History of Atlanta

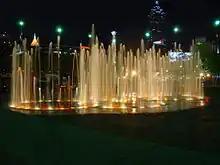
Fountain of Rings at Centennial Olympic Park. The park commemorates the 1996 Summer Olympics

In 1965, an act of the Georgia General Assembly created the Metropolitan Atlanta Rapid Transit Authority, or MARTA, which was to provide rapid transit for the five largest metropolitan counties: DeKalb, Fulton, Clayton, Gwinnett, and Cobb, but a referendum authorizing participation in the system failed in Cobb County. A 1968 referendum to fund MARTA failed, but in 1971, Fulton and DeKalb Counties passed a 1% sales tax increase to pay for operations, while Clayton and Gwinnett counties overwhelmingly rejected the tax in referendum, fearing the introduction of crime and "undesirable elements". In 1972, the agency bought the existing, bus-only Atlanta Transit Company.